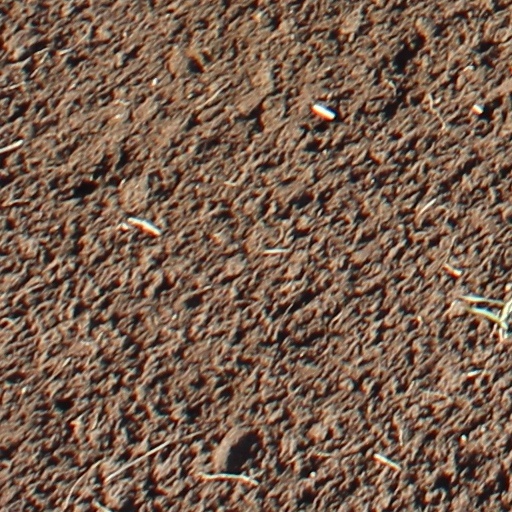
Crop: wheat